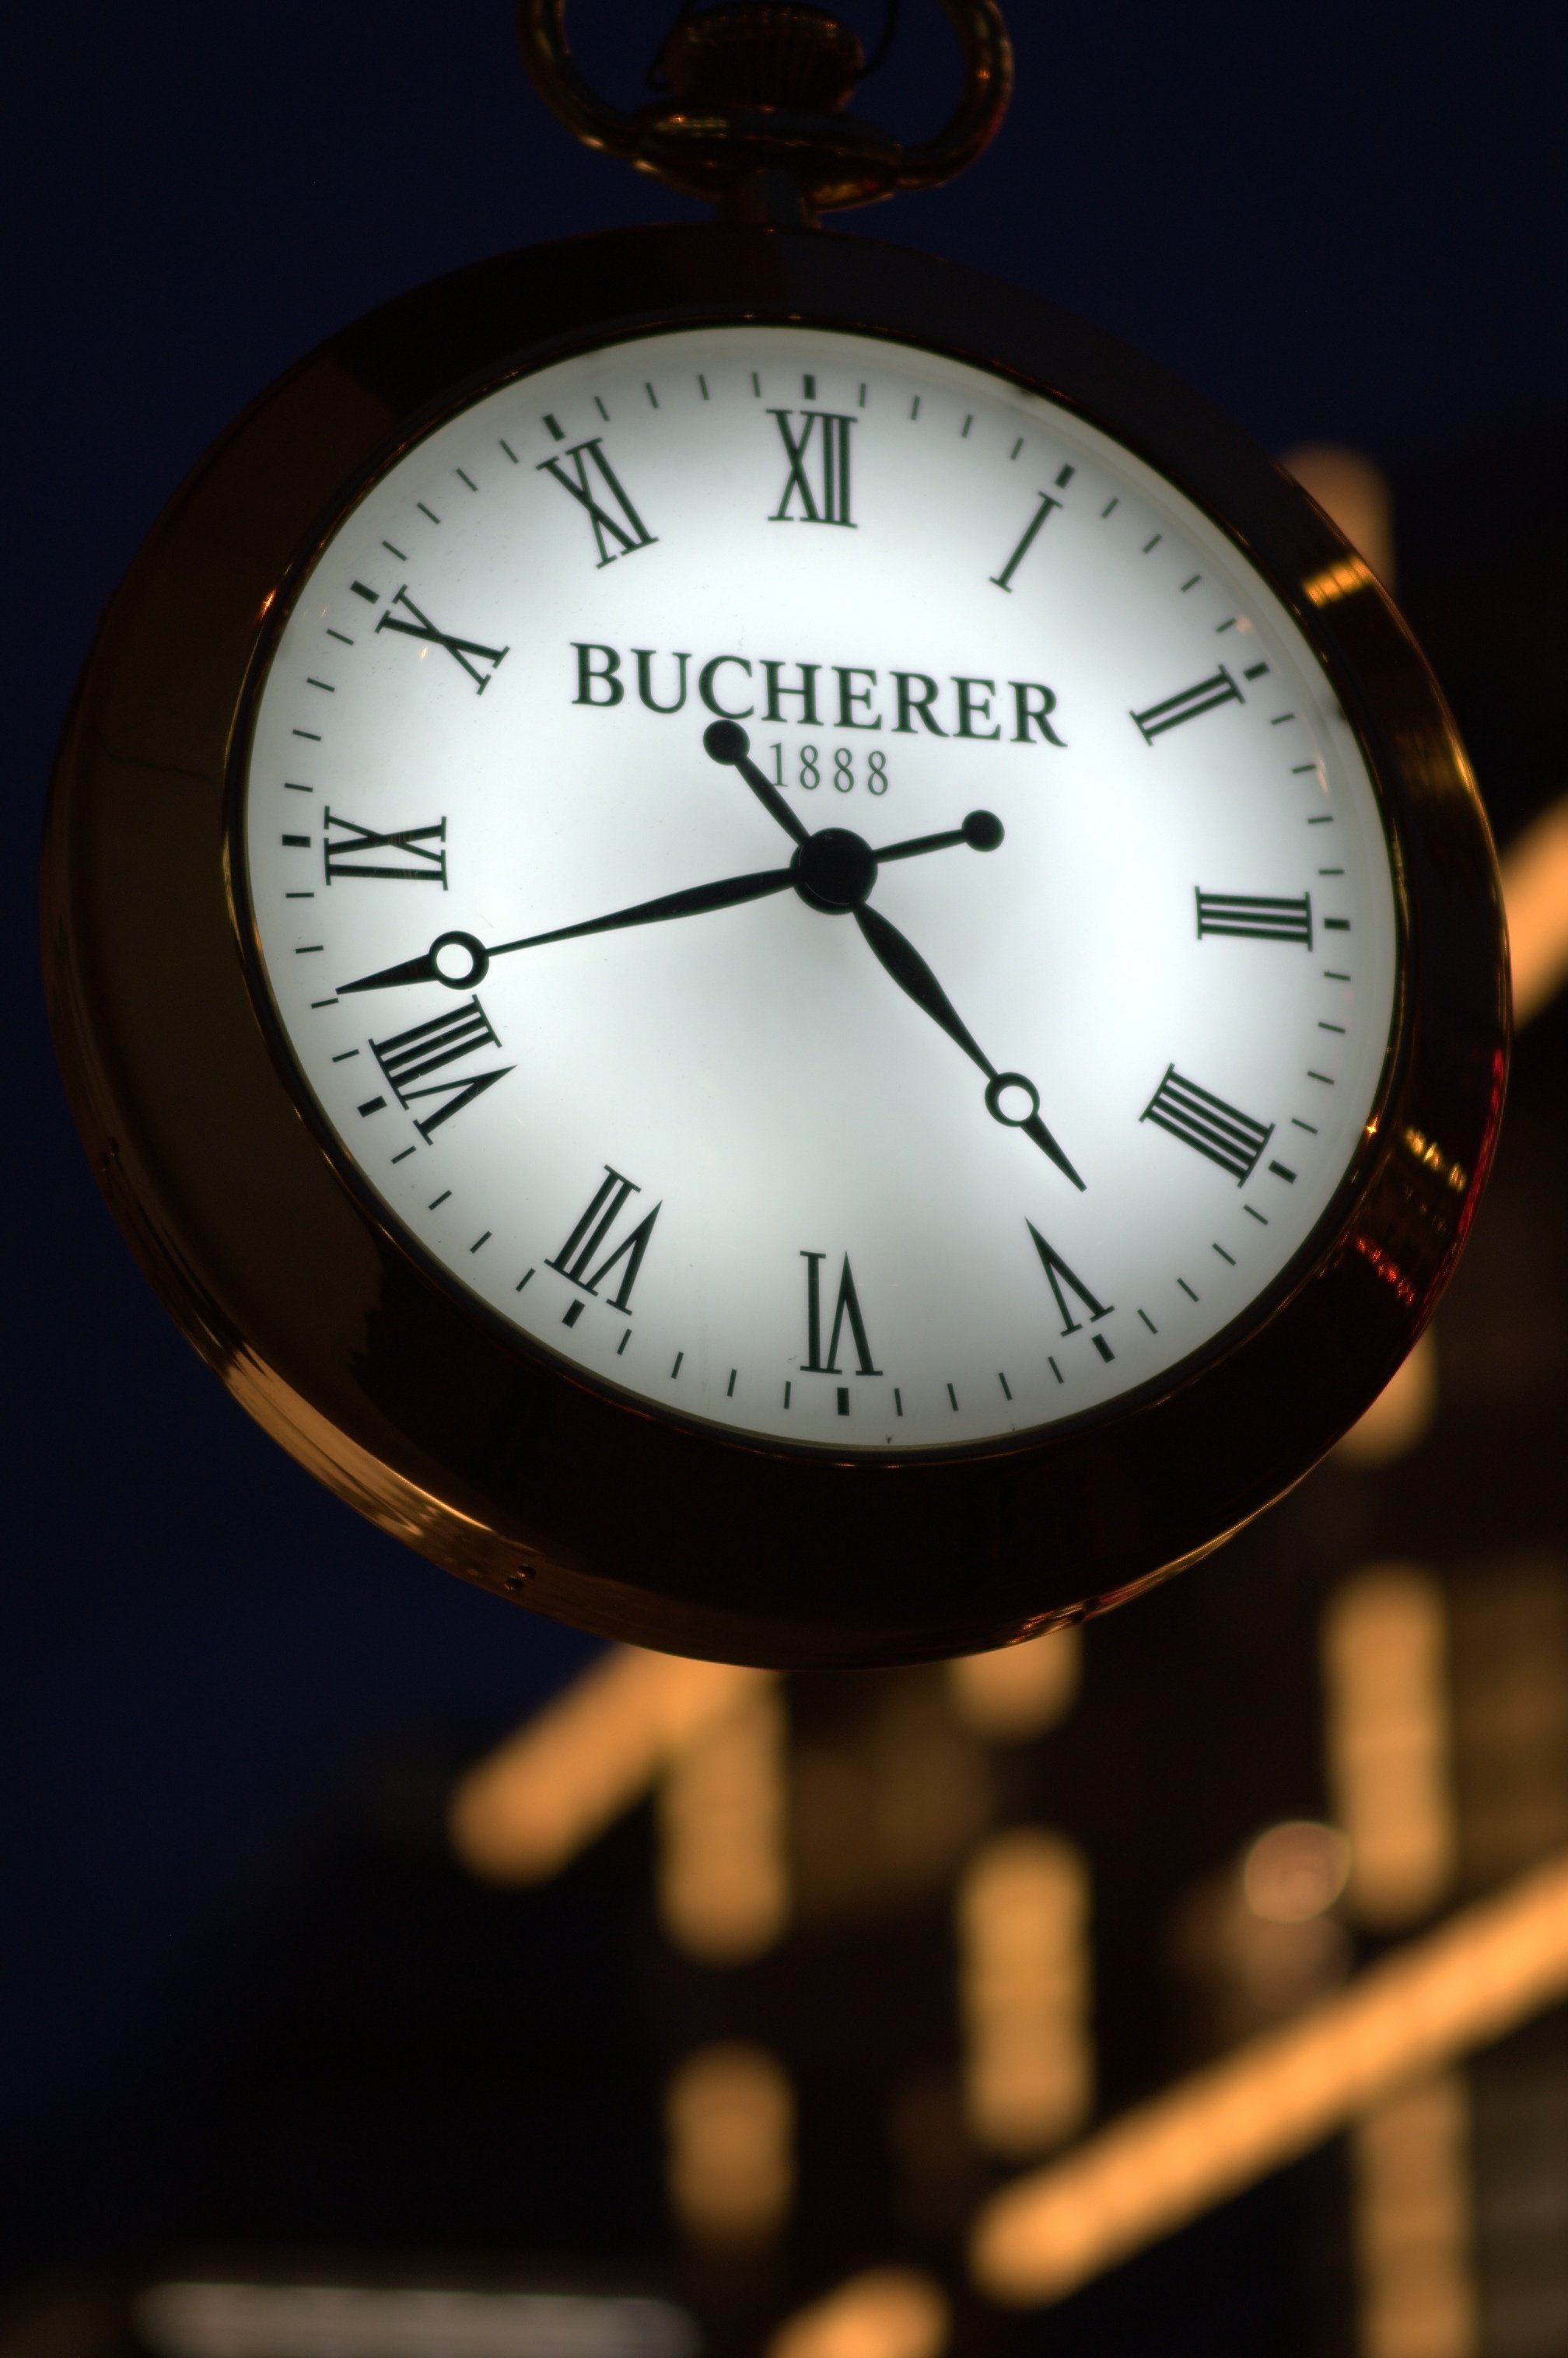
watch, hand, bokeh, clock, circle, rawtherapee, germany, deutschland, berlin, walimex, samyang, pentax, 85mm, bokehlicious, lenstagged, steffenzahn, k100d, justpentax, berlinmitte, iamflickr, 85mmf14, walimex85mm, walimexpro8514if